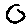
Label: 0